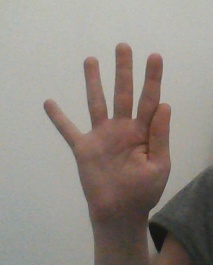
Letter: sheen